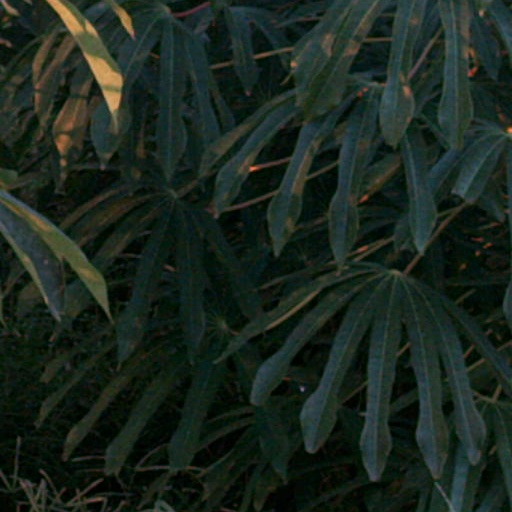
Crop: cassava